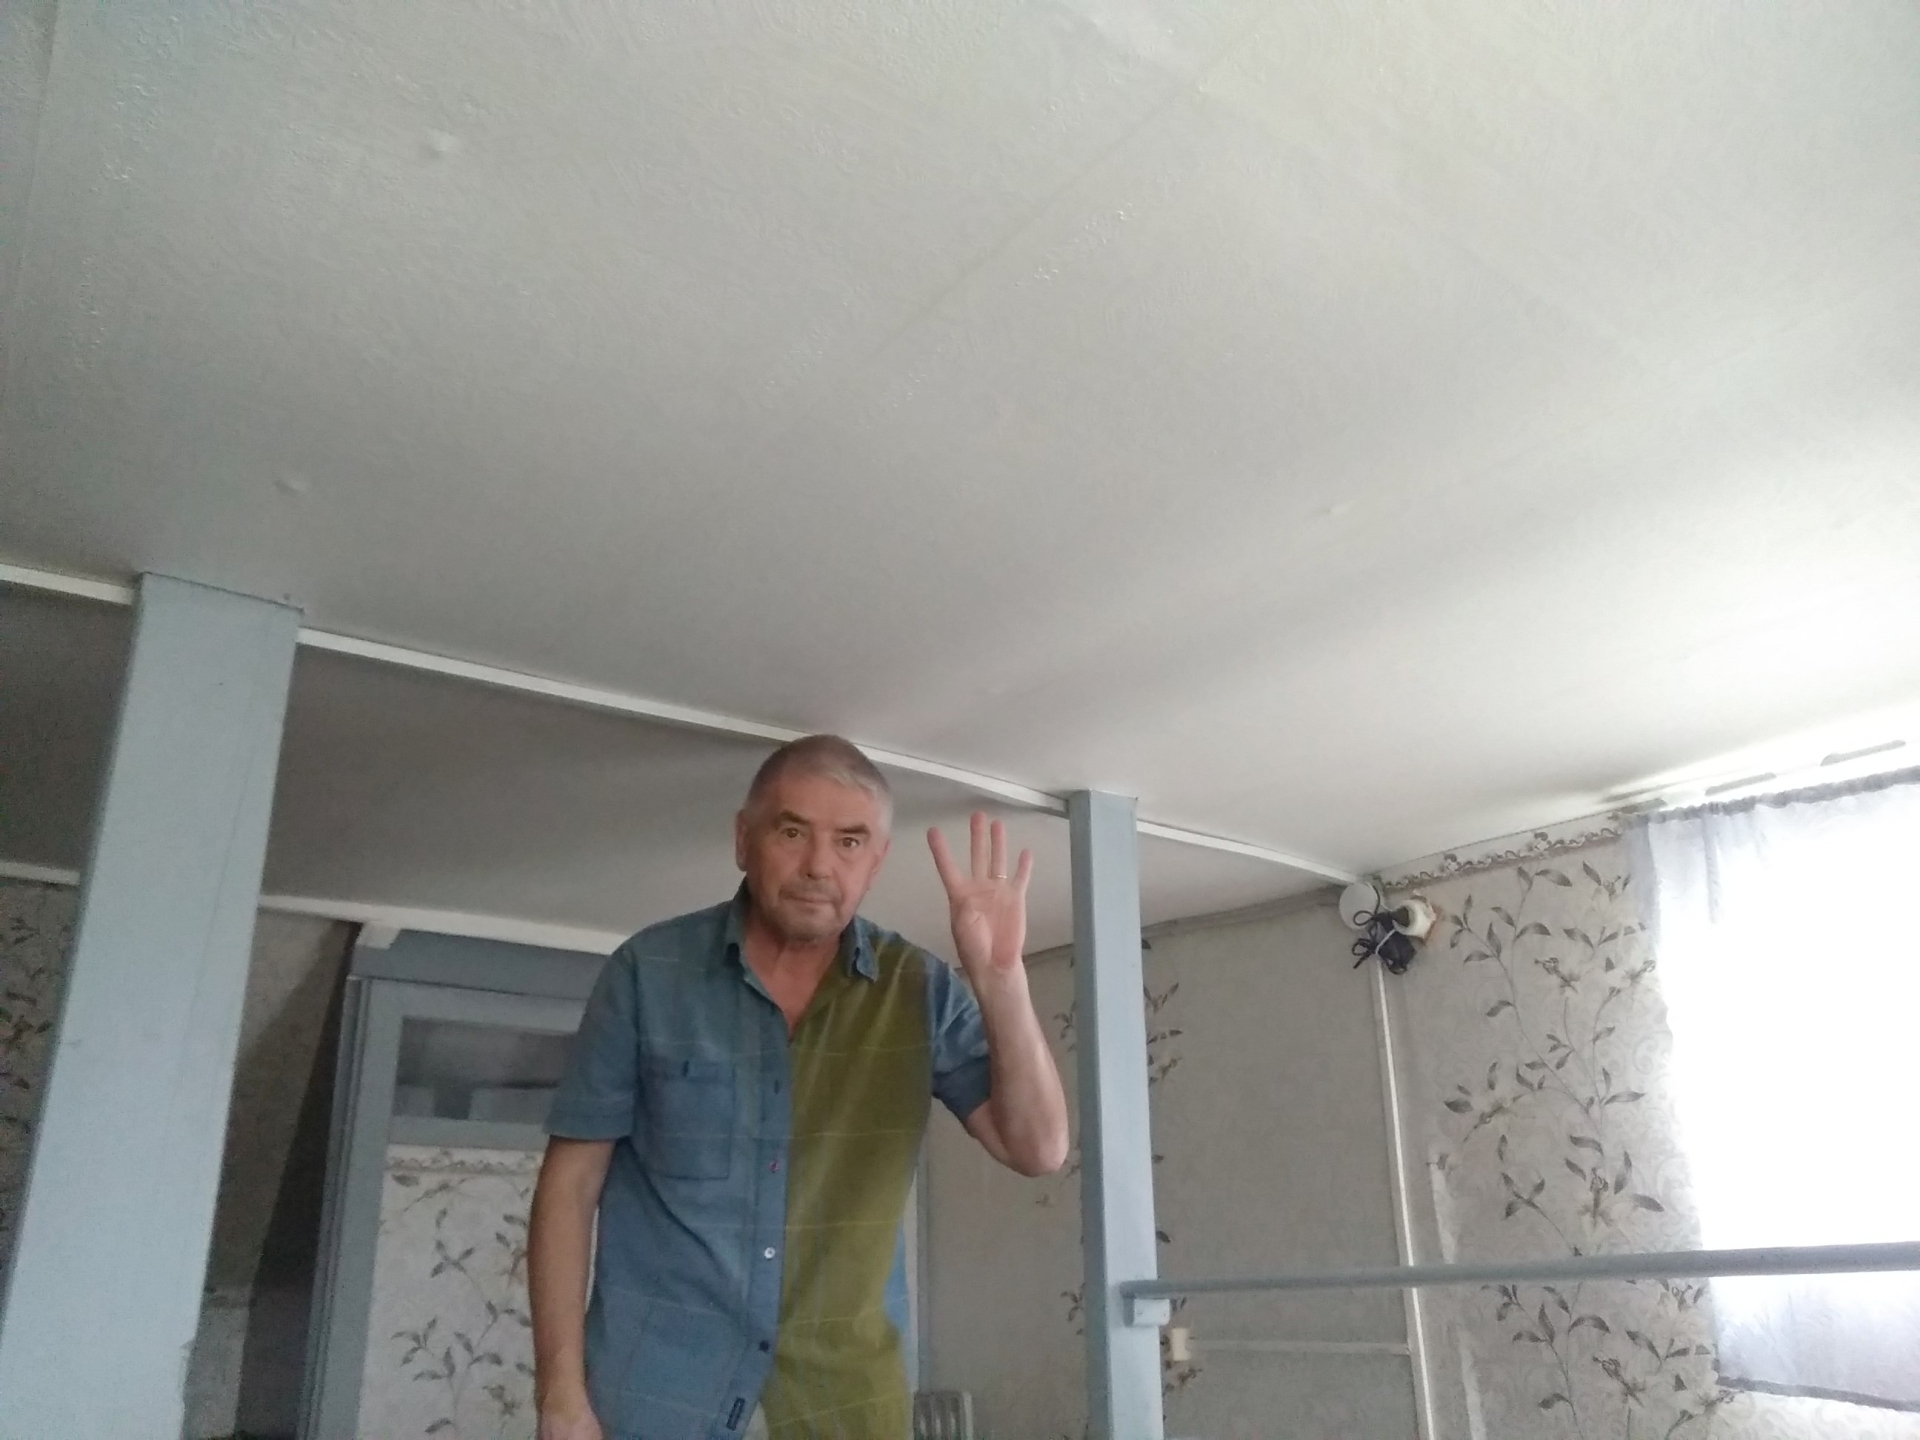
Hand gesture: four